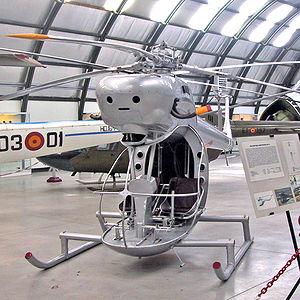
L'Aerotécnica AC-12 Pepo est un hélicoptère léger biplace des années 1950. Conçu par le Français Jean Cantinieau, c'est le premier hélicoptère construit en série en Espagne.